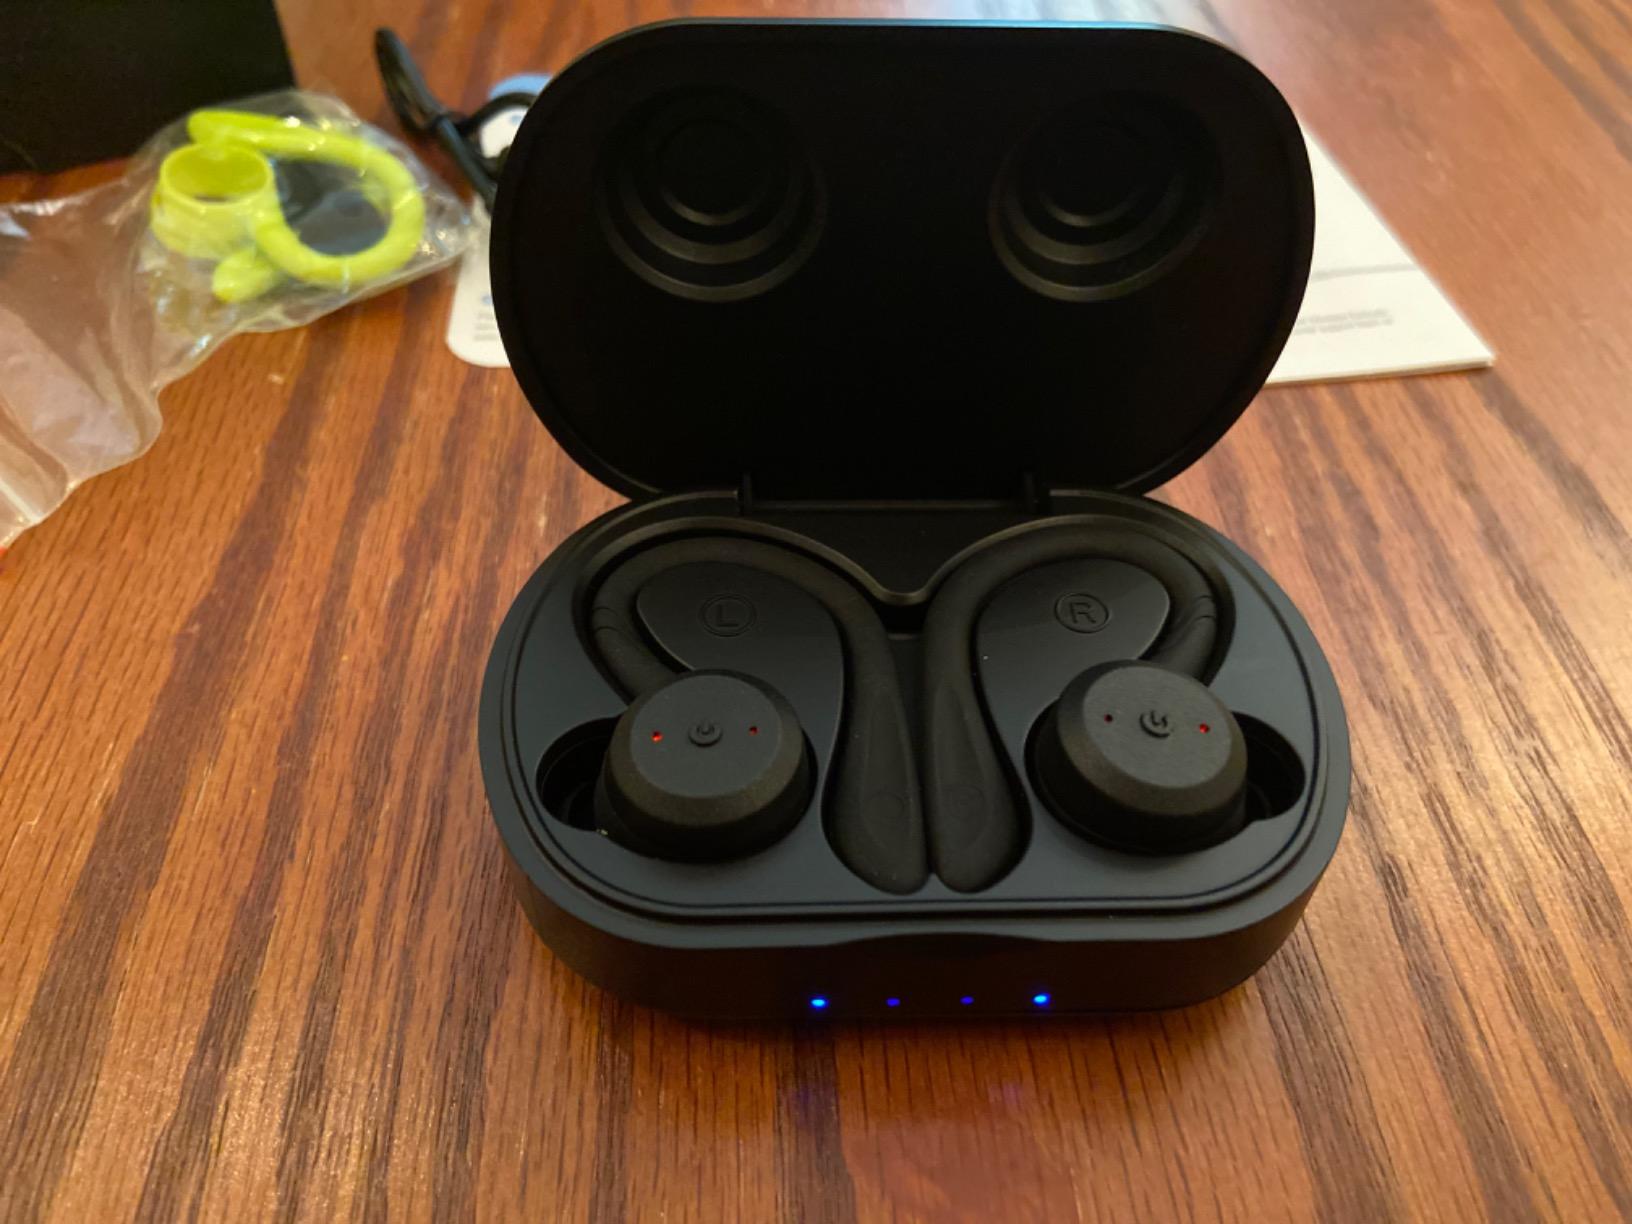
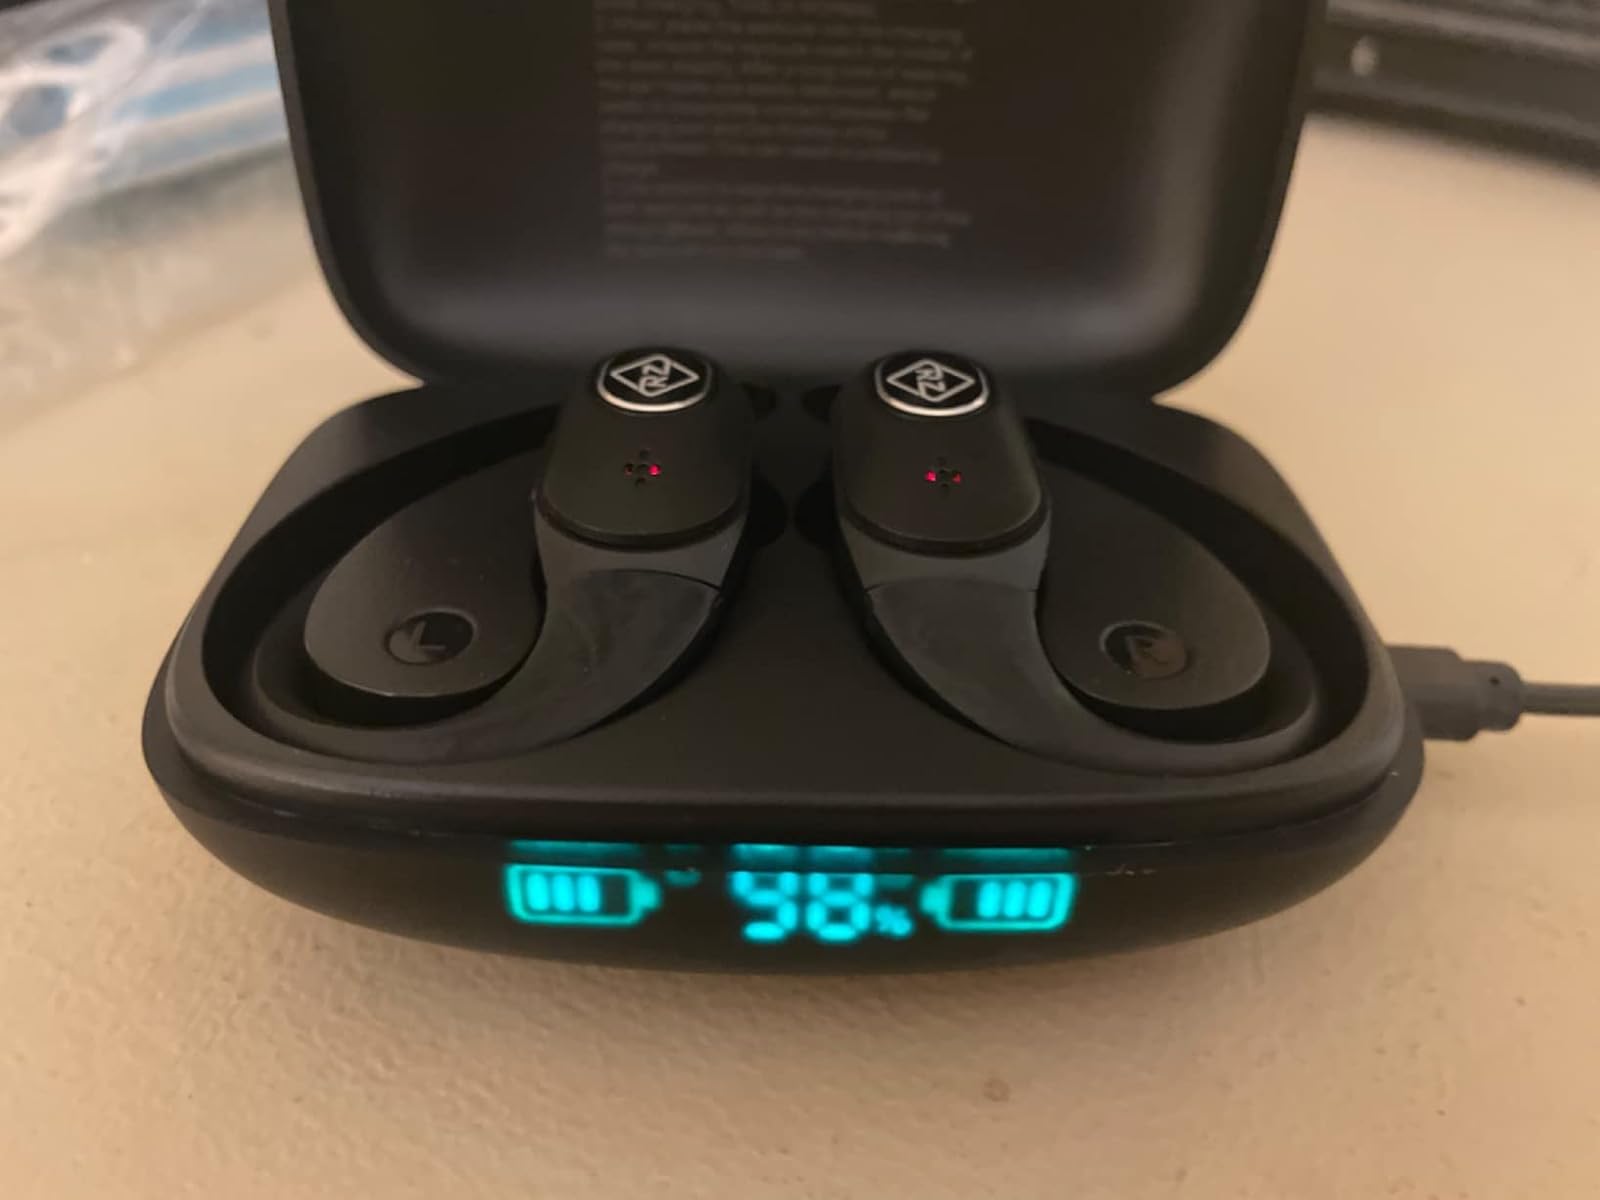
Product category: earbuds
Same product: no